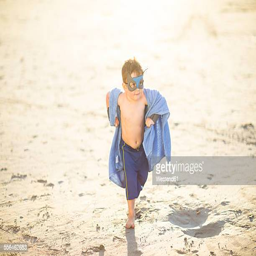
little boy on the beach dressed up as a superhero with mask and towel